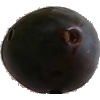
Label: Plum 3